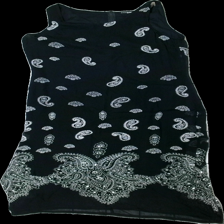
View: front
Type: Dress
Category: Ladies
Brand: Not in the list
Brand text on label: pazzione
Colors: White, Black
Material: 100% viscose
Pattern: Other
Cut: Regular
Size: 42
Season: All
Damage location: bottom center
Price range: 50-100
Recommended usage: Reuse
Description: svart klänning med paisley mönster